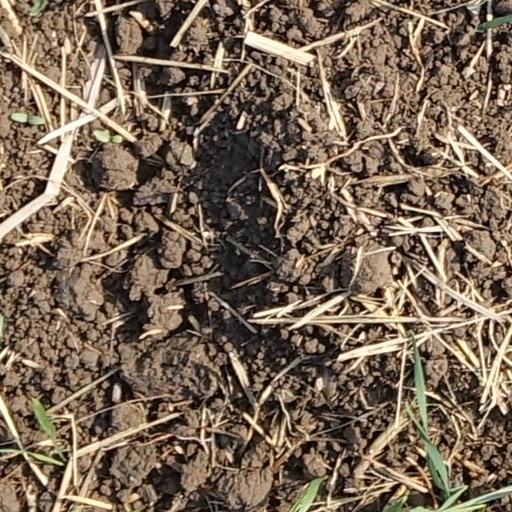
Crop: wheat